Szysznyk

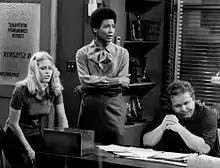
Susan Lanier, Olivia Cole and Ned Beatty in a scene from the show.

Szysznyk (pronounced SIZ-nik) is an American sitcom produced by Paramount Television. Originally broadcast on CBS as a summer replacement series, five episodes were aired during August 1977, followed by ten more during the 1977-78 television season. The series starred Ned Beatty as Nick Szysznyk.